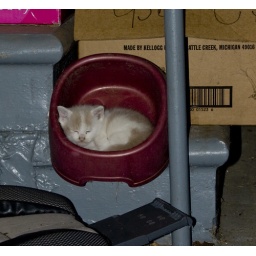
kitten in food bowl